Fazal Nawaz Jung

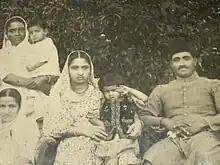
Fazal Nawaz Jung with wife Habeeba Begum

About 1910, Syed Fazlullah was appointed to the Hyderabadi Parliament by a royal farman of Osman Ali Khan, Asaf Jah VII as Speaker of the Assembly and given rights to title himself as Jung for that period in office. Later, he was made Revenue Minister and granted the style of Nawab Fazal Nawaz Jung. First as Speaker of the House, then as Revenue Minister, Fazal Nawaz Jung led Hyderabad through its own Gilded Age, a time when the princely state's Nizam was counted among the wealthiest men in the world. Notable achievements included establishment of the Hyderabad Co-operative Society.